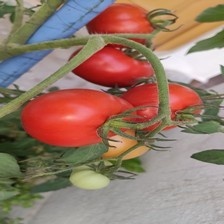
Label: tomato